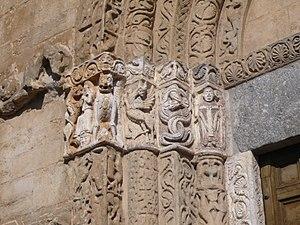
La basilique San Michele Maggiore est une église de Pavie, en Italie du Nord, l'un des meilleurs exemples de style roman lombard. Elle date des XIᵉ et XIIᵉ siècles.